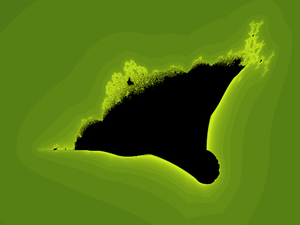
La fractale burning ship, décrite pour la première fois par Michael Michelitsch et Otto E. Rössler en 1992, est générée dans le plan complexe par la fonction itérée suivante :